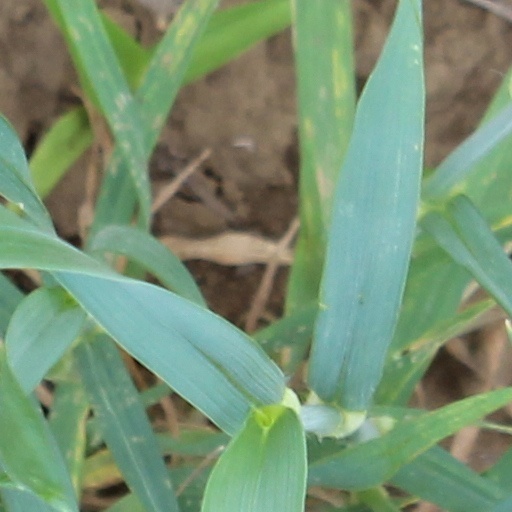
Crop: wheat